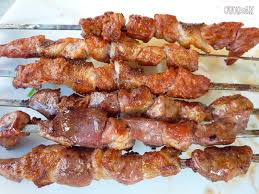
Yemek: kebap